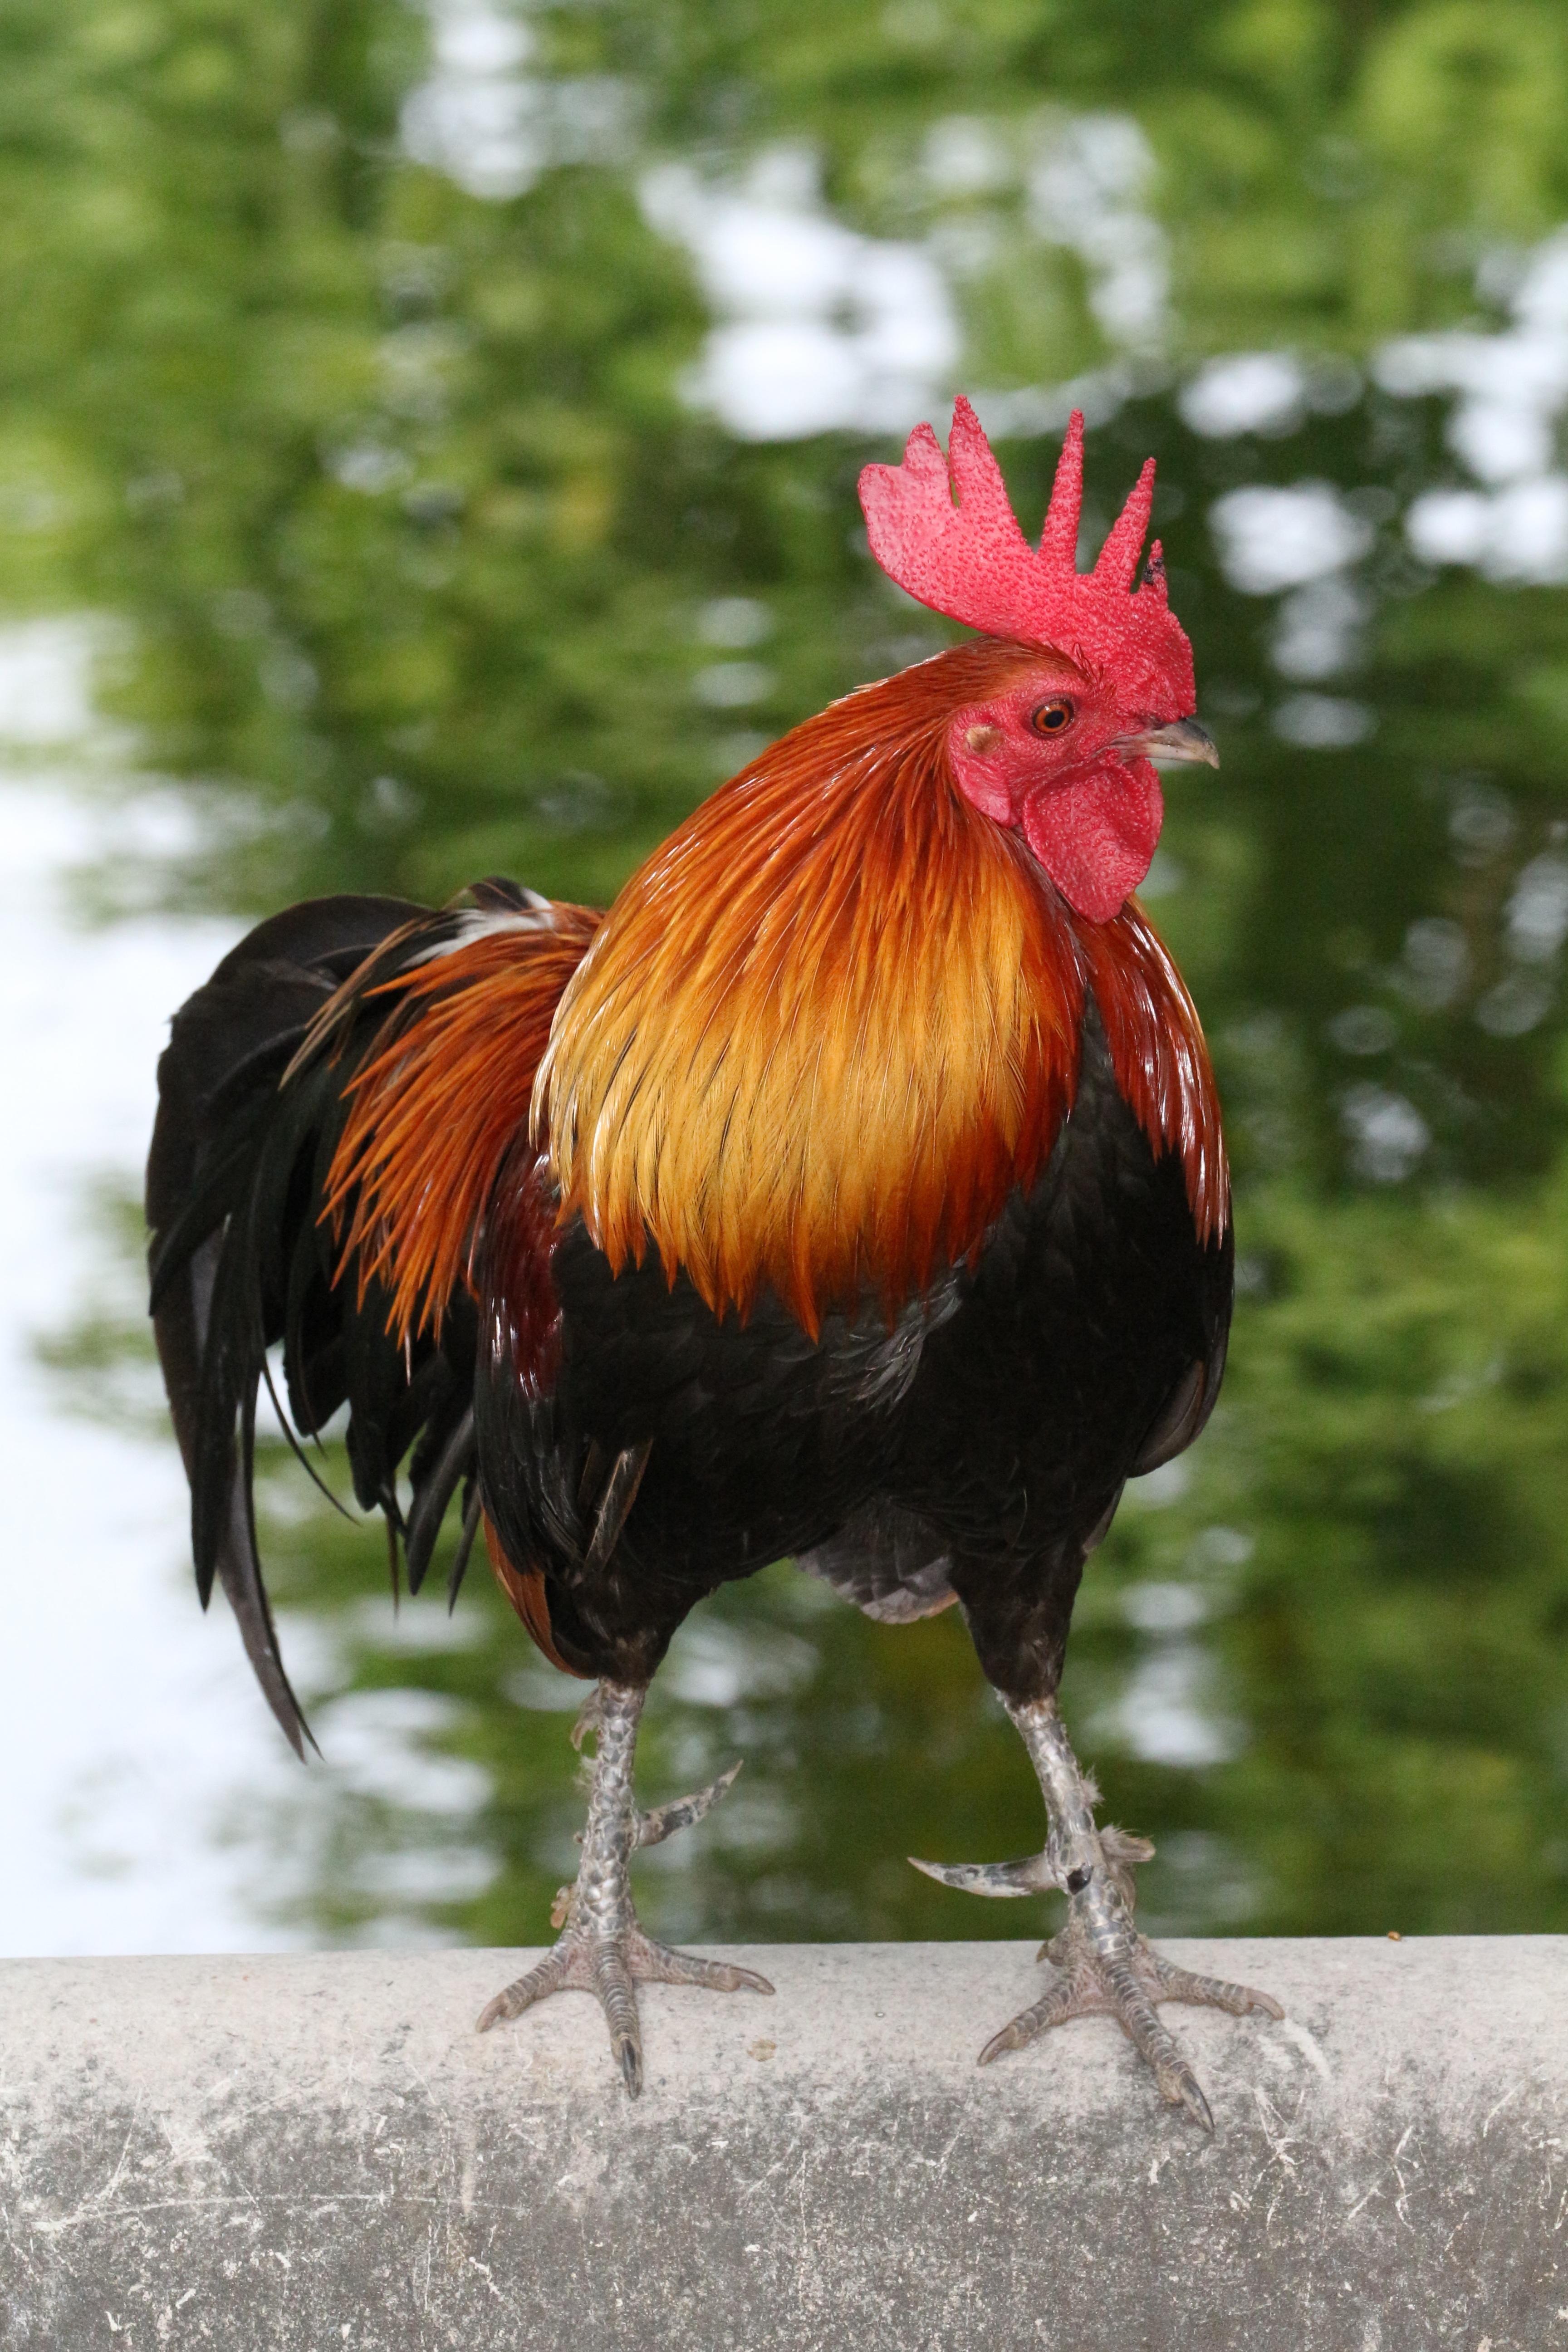
bird, animal, wildlife, red, beak, colorful, feather, chicken, fowl, fauna, rooster, galliformes, head, vertebrate, phasianidae